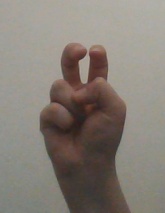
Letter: toot